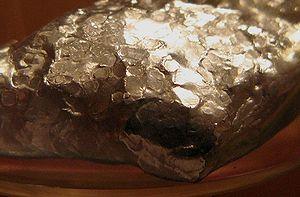
Le métal de Wood aussi appelé alliage de Lipowitz, commercialisé sous les marques Cerrobend, Bendalloy, Pewtalloy ou MCP 158, est un alliage eutectique fusible composé de bismuth et de cadmium, avec un point de fusion bas. Il est commercialisé en Europe par Metals Corp, marque déposée de l'institution américaine Cerro. Cet alliage a été nommé en hommage au dentiste américain Barnabas Wood.